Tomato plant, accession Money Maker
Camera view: vertical (180 deg); turntable rotation: 270 degrees
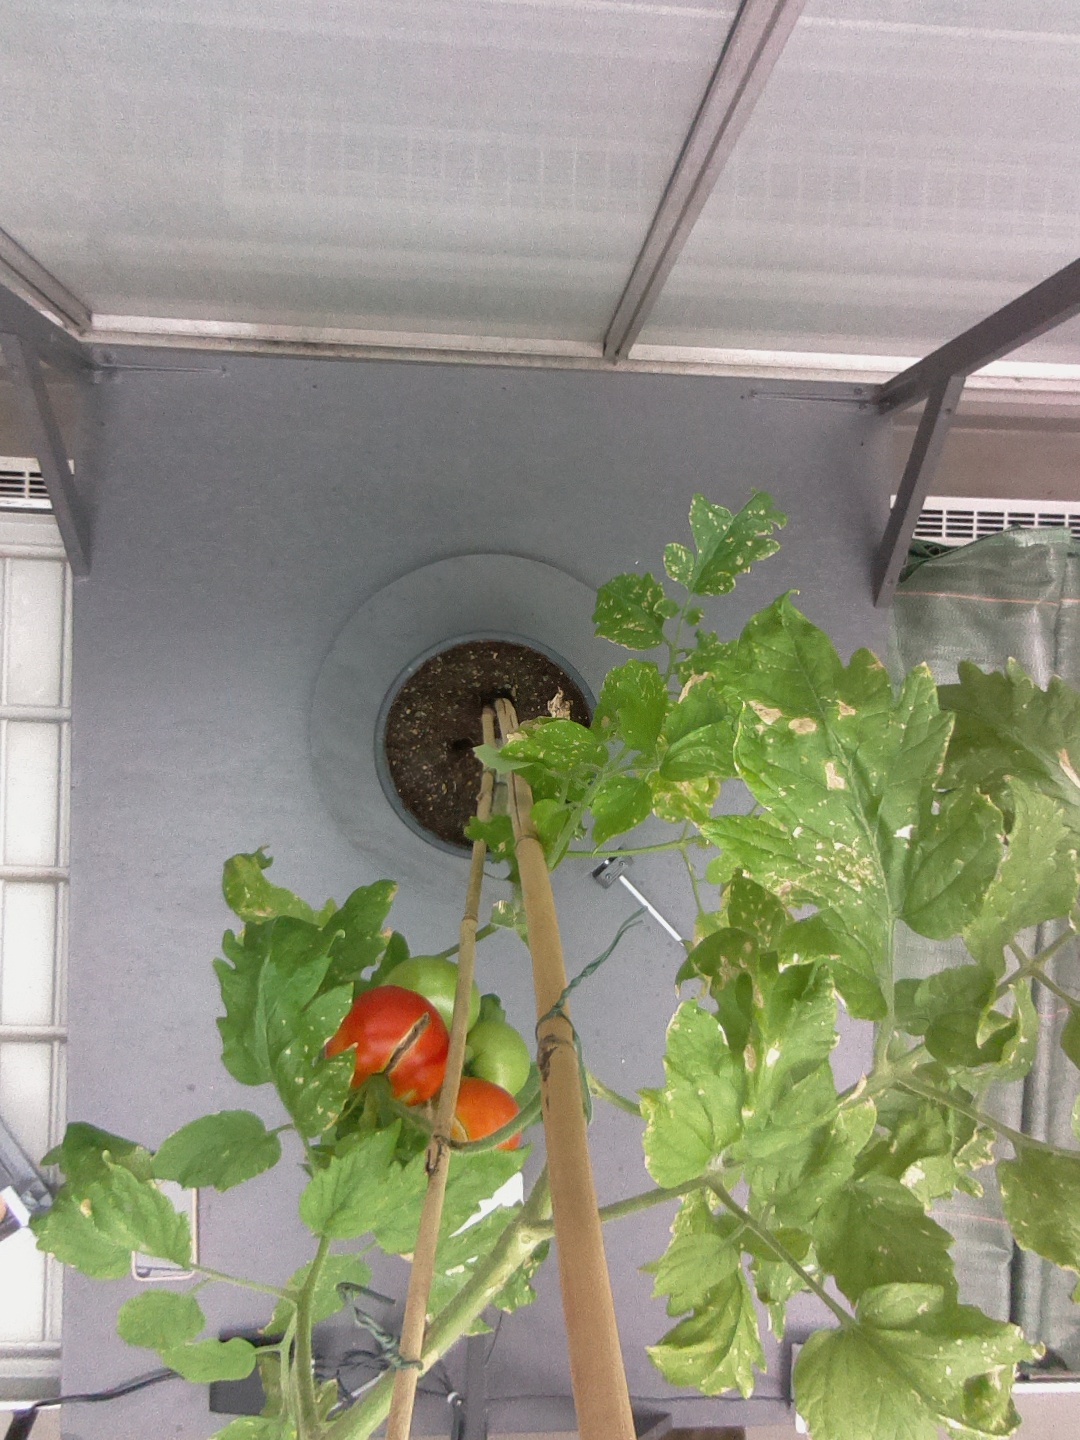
BBCH growth stage 87: 70%-80% of fruits show typical fully ripe color